Juan Diego Gutiérrez

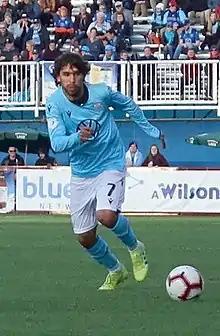
Gutiérrez in 2019 with HFX Wanderers FC

Juan Diego Gutiérrez de la Casas (born 28 April 1992) is a Peruvian professional footballer who plays as a midfielder for Deportivo Garcilaso.